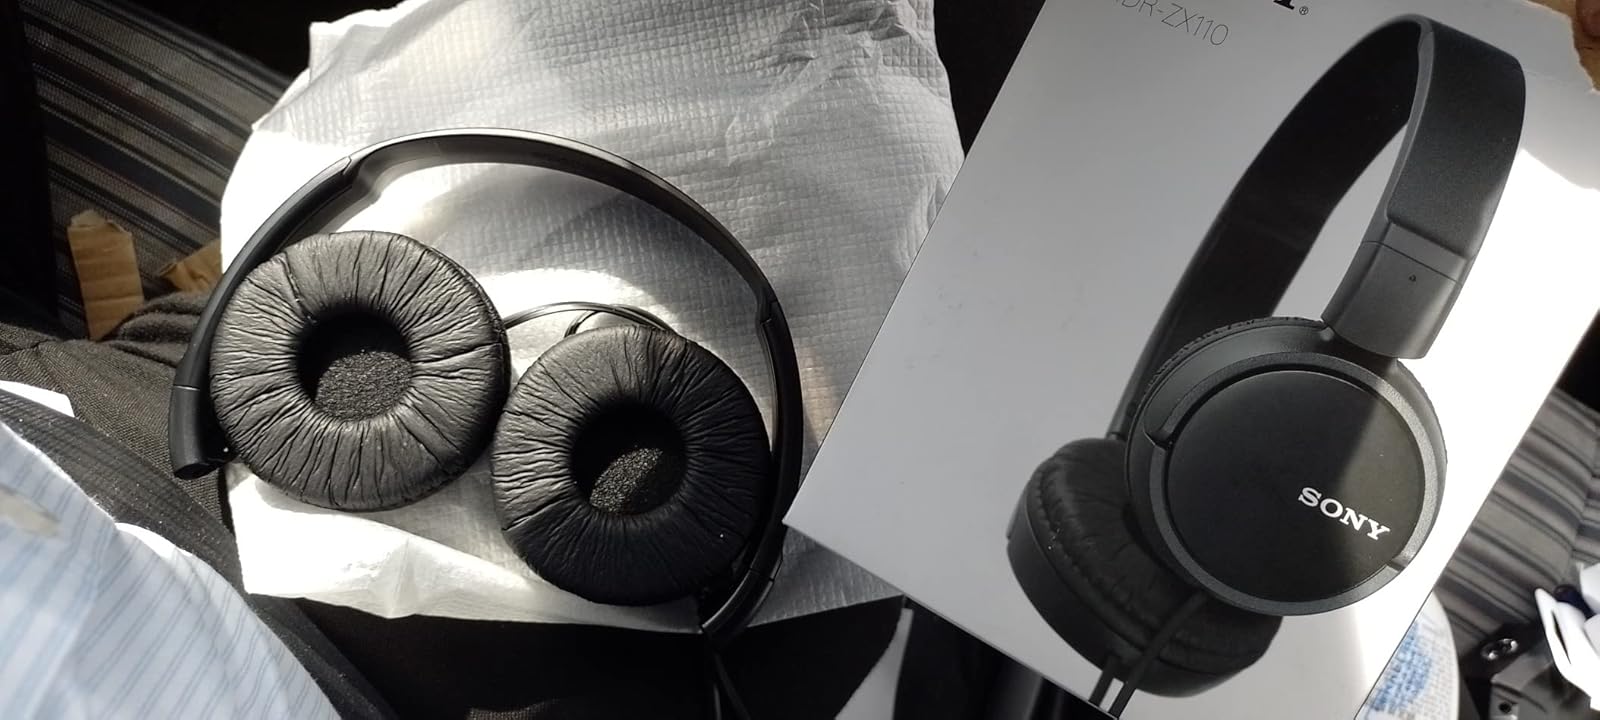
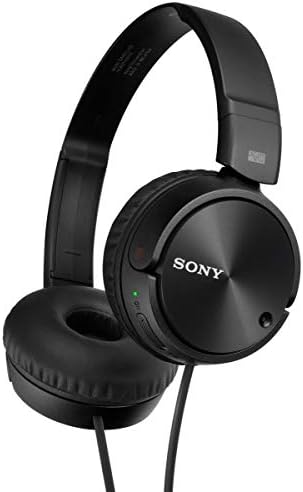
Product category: headphones
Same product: yes